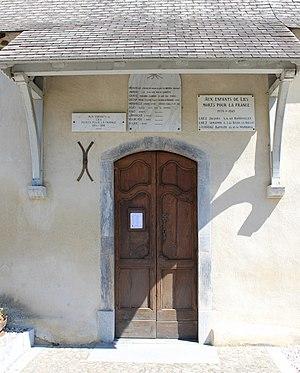
Monument aux morts de Lies (Hautes-Pyrénées)
Lies est une commune française située dans le département des Hautes-Pyrénées, en région Occitanie.